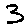
Label: 3